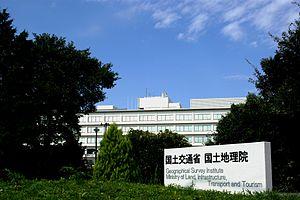
L'Institut d'études géographiques du Japon ou GSI, est un institut national responsable de l'étude et de la cartographie du territoire japonais. Le nom précédent de cette organisation, de 1949 à 2010, était le Geographical Survey Institute. C'est une organisation gouvernementale rattaché au Ministère japonais de l'infrastructure, du transport et du tourisme. Son siège est situé dans la ville de Tsukuba dans la préfecture d'Ibaraki.
Le ministère du Territoire, des Infrastructures, des Transports et du Tourisme est un des départements ministériels du Cabinet du Japon, officiellement traduit en anglais par Ministry of Land, Infrastructure, Transport and Tourism. Il est souvent abrégé en japonais en Kokkōshō.